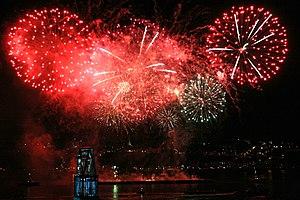
Feu d'artifice du 400e anniversaire de la Ville de Québec du 3 juillet 2008 près du vieux port de Québec sur le fleuve Saint-Laurent
Le 400ᵉ anniversaire de la ville de Québec a célébré en 2008 la fondation de la ville de Québec par Samuel de Champlain. Datant de 1608, il s'agit de la ville francophone la plus ancienne en permanence d'Amérique du Nord. Elle représente, avec l'Acadie, le berceau de l'Amérique française.